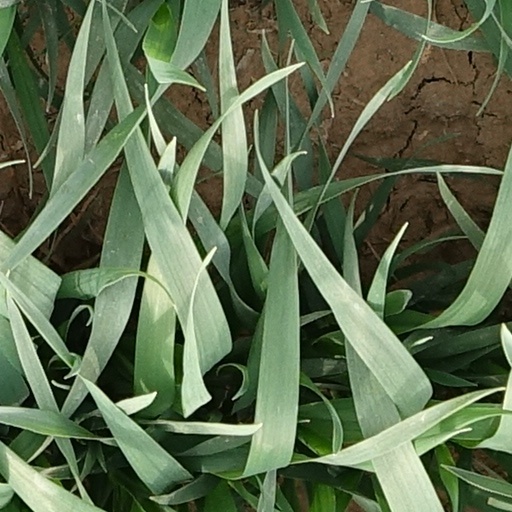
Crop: wheat